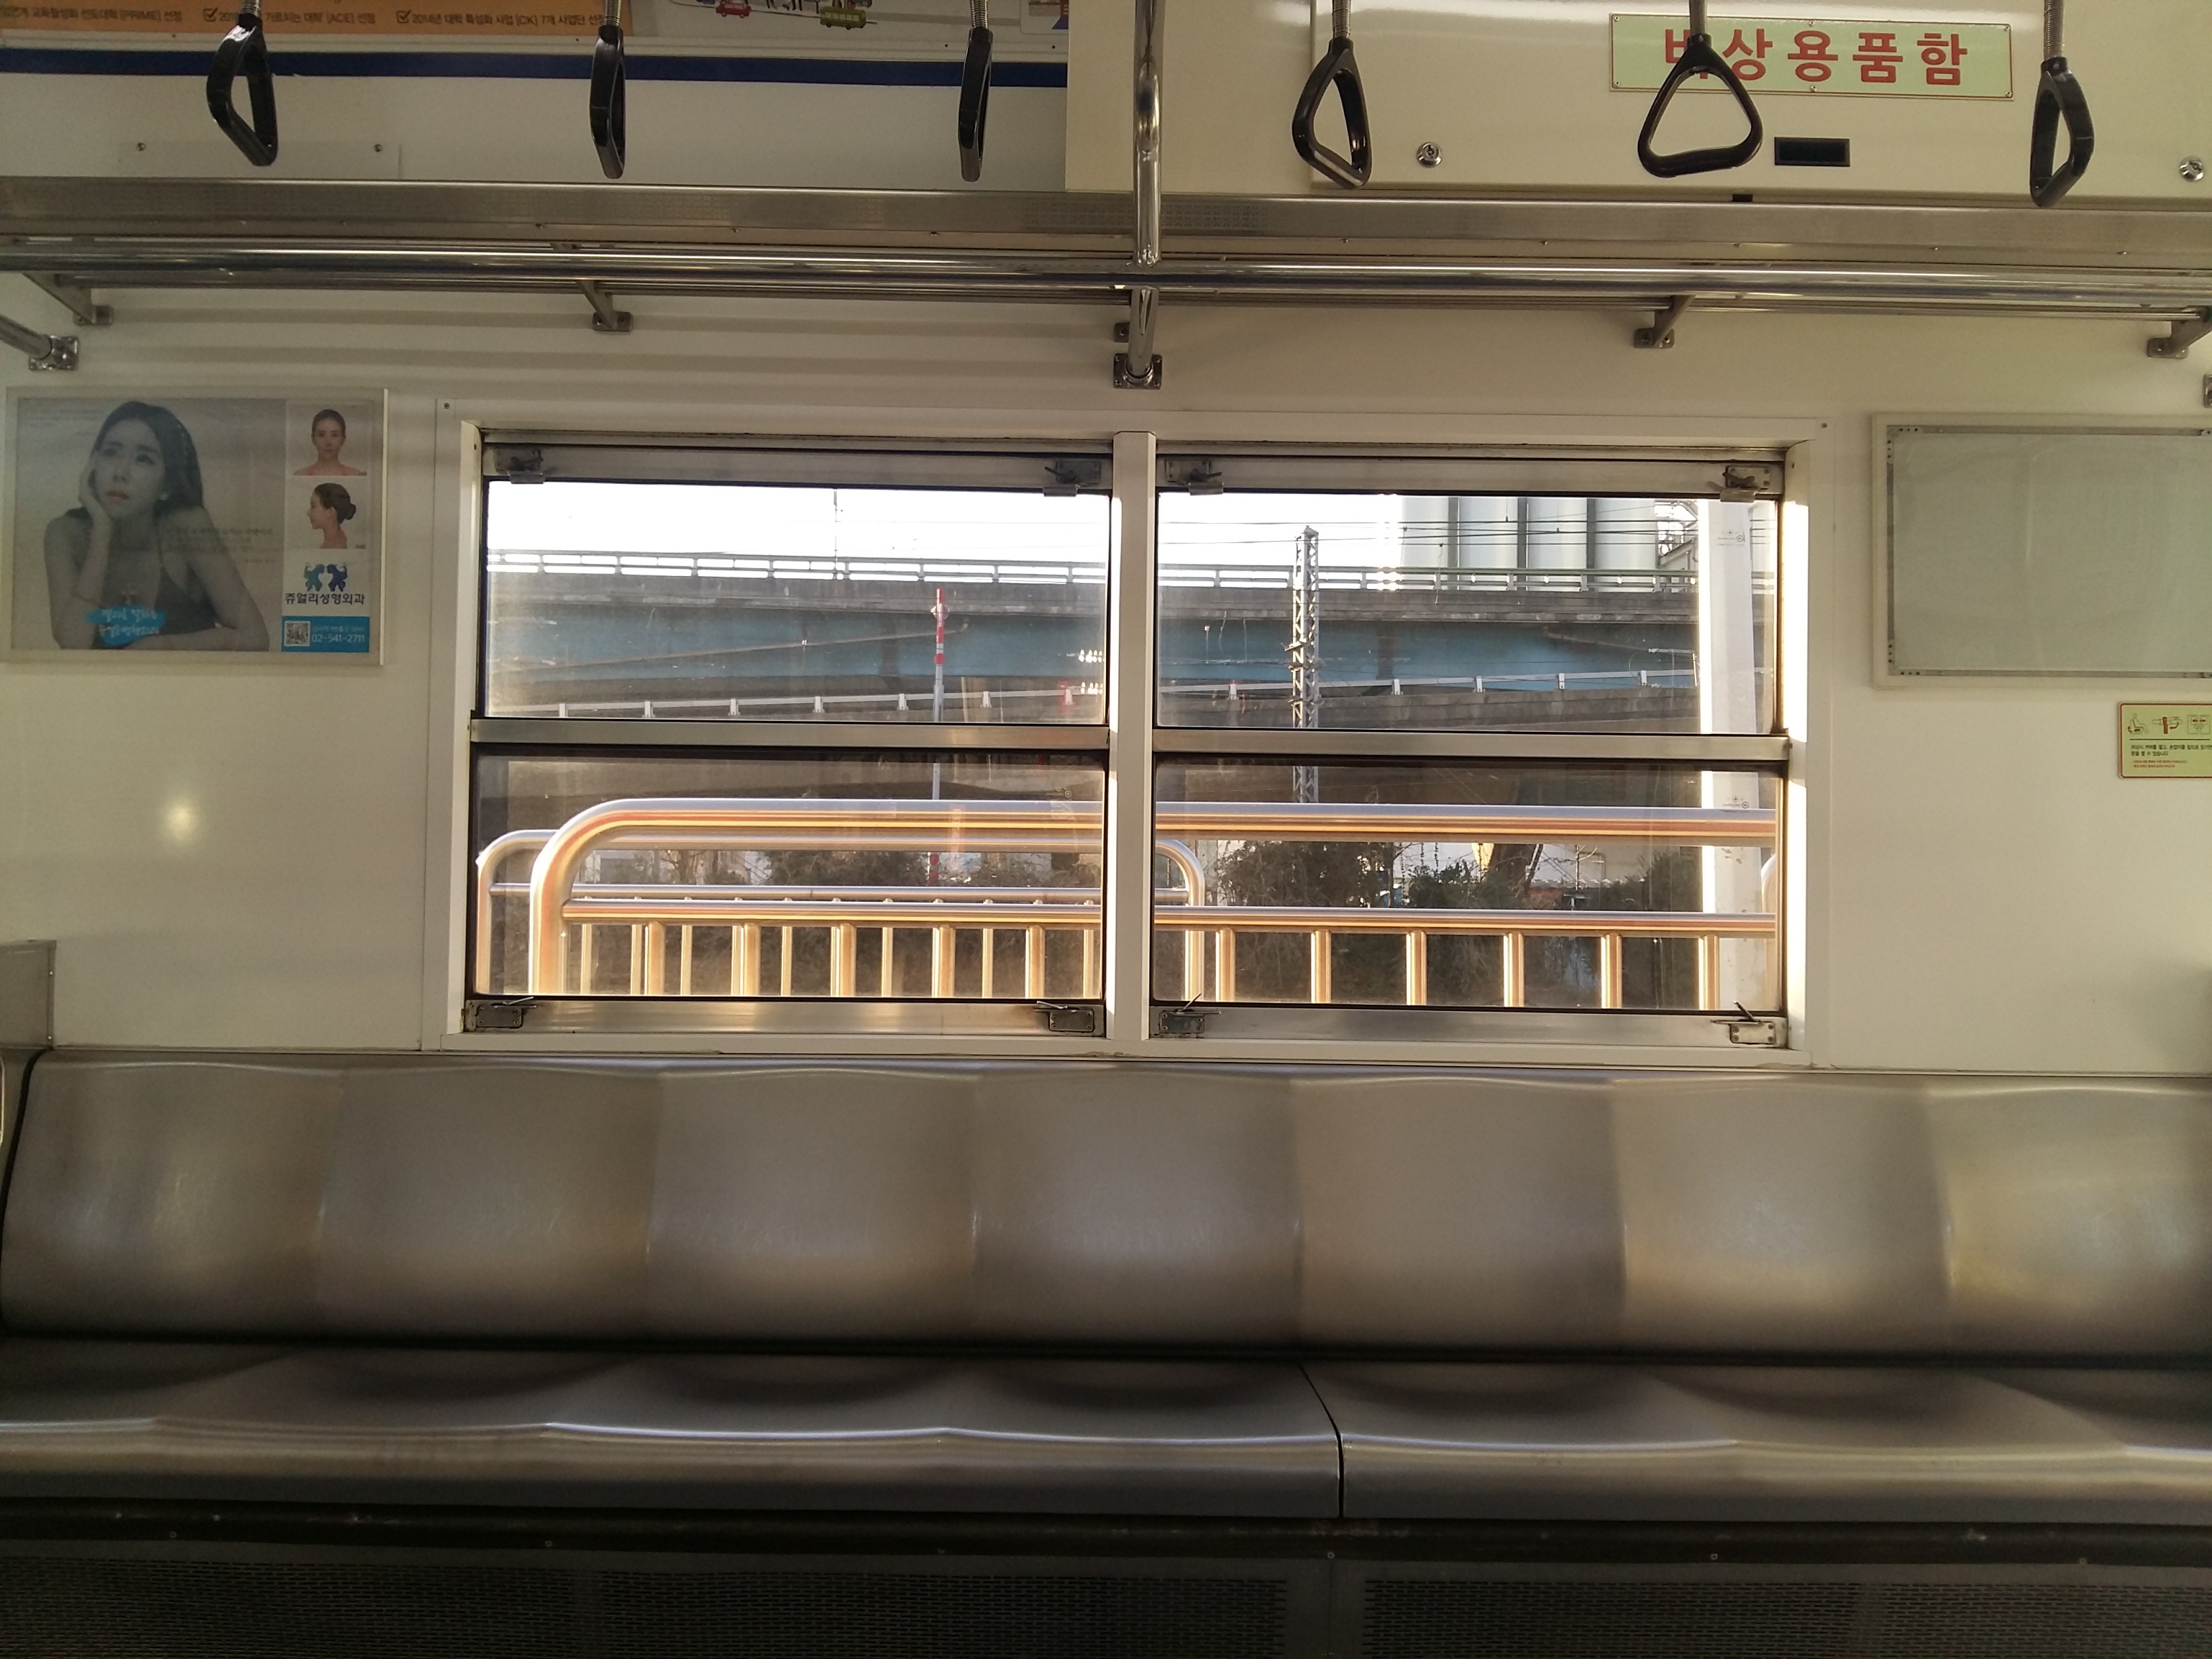
track, railway, seating, window, restaurant, old, home, train, commute, subway, square, kitchen, room, interior design, commuting, korea, republic of korea, window covering